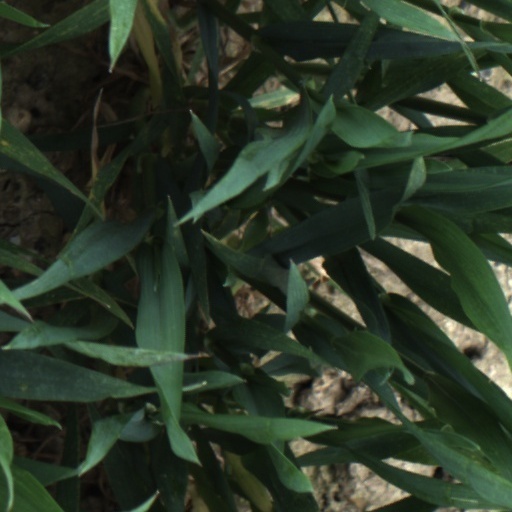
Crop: wheat